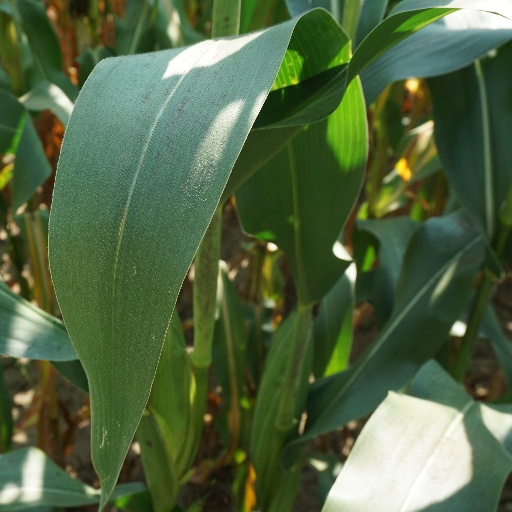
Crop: maize; corn